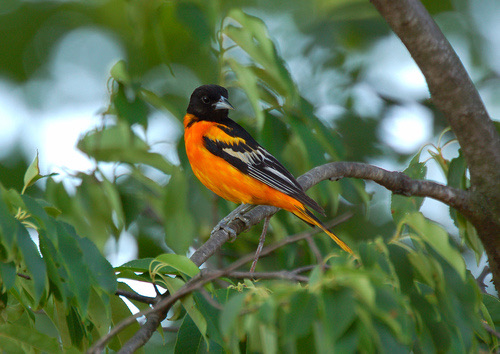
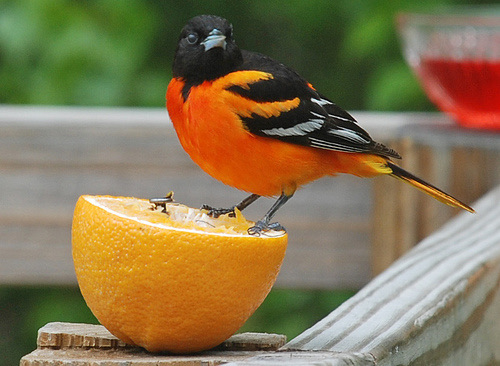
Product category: misc
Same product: yes